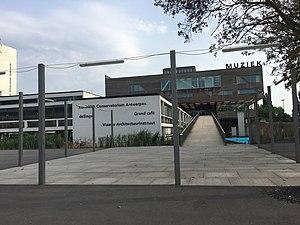
Le Conservatoire royal d'Anvers, École des arts de l'AP Hogeschool, est une Académie de musique établie à Anvers, en Belgique qui organise des cours pour musiciens et artistes de la scène.